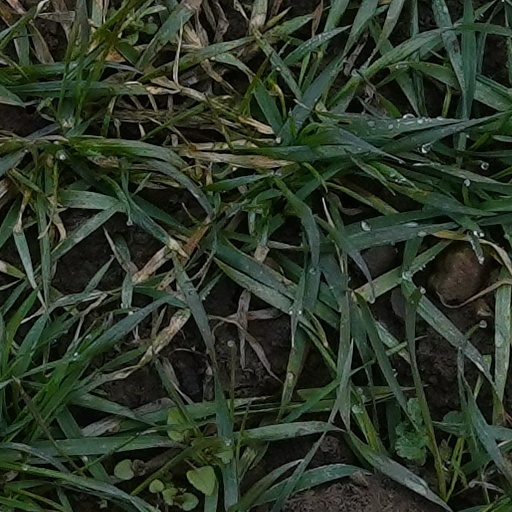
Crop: wheat